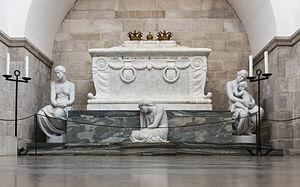
Christian IX est roi de Danemark du 15 novembre 1863 au 29 janvier 1906. Il fut surnommé le « beau-père de l'Europe », ayant marié plusieurs de ses enfants à des héritiers de familles royales européennes.